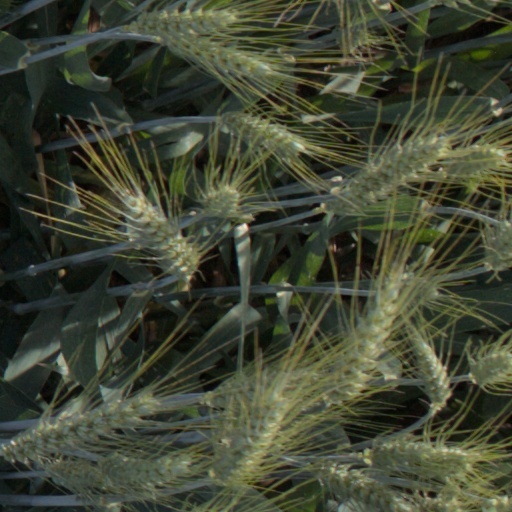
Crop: wheat